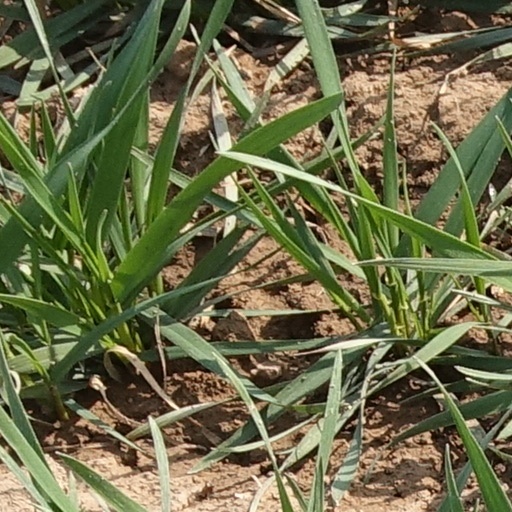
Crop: wheat